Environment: real
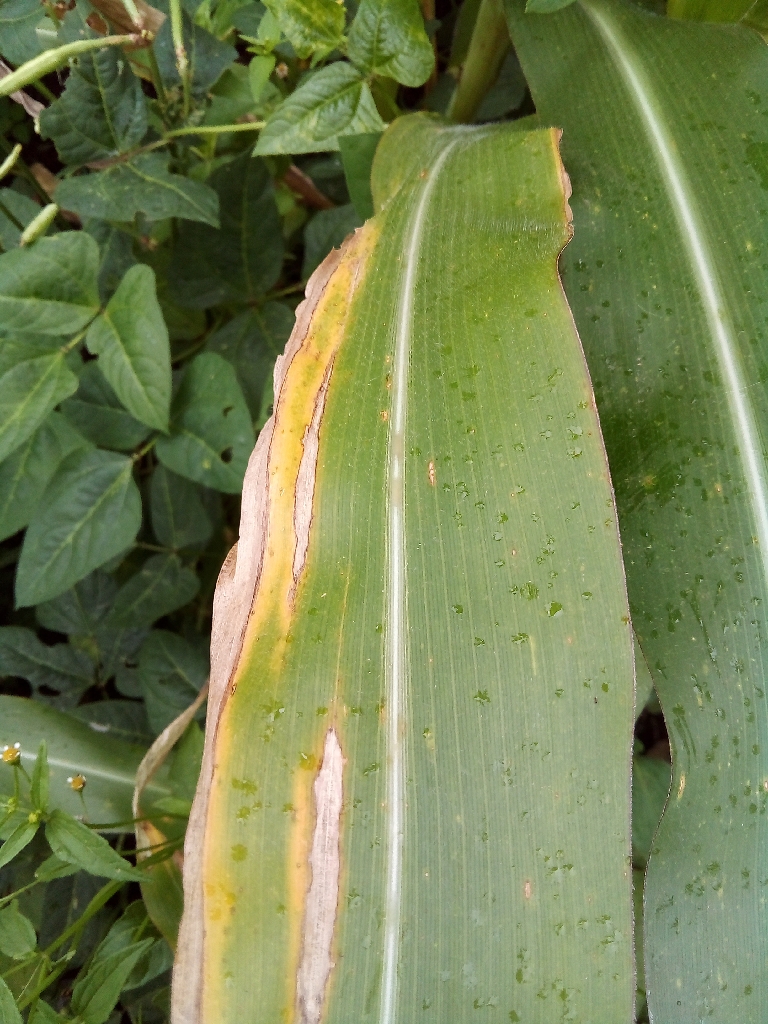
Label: northern_corn_leaf_blight